Manish Bhasin

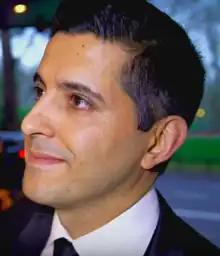
Bhasin at the 9th Asian Awards in 2019

Manish Dev Bhasin (born 21 May 1976 in Leicester, England) is a sports journalist and presenter broadcasting for Premier League Productions as the face of the Premier League's global coverage to over 700 million viewers as well as the BBC in the UK. He was the presenter of the former sports programme providing coverage of the Championship, League 1 and League 2 match highlights; The Football League Show, which ran from August 2009 to May 2015.